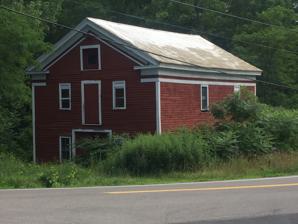
Building: Sterling Grist Mill Complex
Country: United States of America
Year built: 1835
United States historic place Sterling Grist Mill Complex U.S. National Register of Historic Places Show map of New York Show map of the United States Location 1332 NY 104A , Sterling, New York Coordinates 43°19′31″N 76°38′49″W / 43.32528°N 76.64694°W / 43.32528; -76.64694 Area less than one acre Built 1813 Architectural style Greek Revival NRHP reference No. 01001498 Added to NRHP January 24, 2002 Sterling Grist Mill Complex is a historic grist mill complex located at Sterling in Cayuga County, New York .  The complex consists of a frame mill building built about 1835, the rubble foundation of an 1859 tannery , and a dam and penstock built about 1900.  The mill building is built with a hand-hewn heavy timber frame sheathed in narrow pine clapboard . It was listed on the National Register of Historic Places in 2002. References